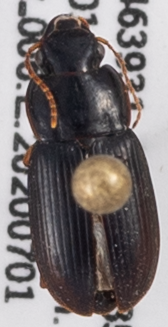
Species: Harpalus herbivagus
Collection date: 2020-07-01 04:00:00
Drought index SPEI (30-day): -1.444
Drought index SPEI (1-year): -1.172
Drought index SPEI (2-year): -0.288